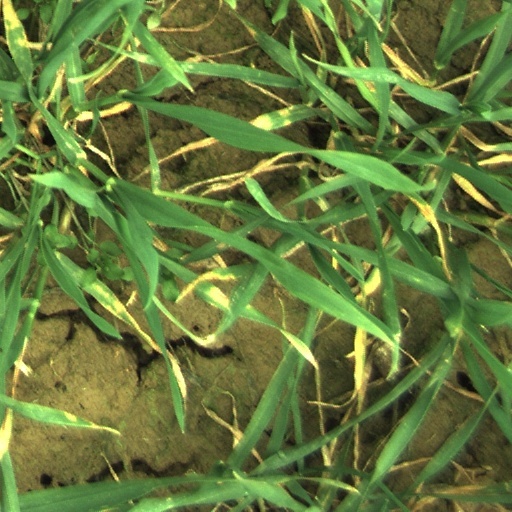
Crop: wheat